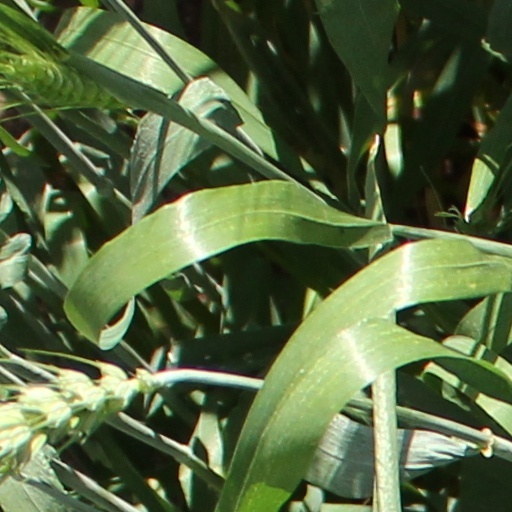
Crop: wheat